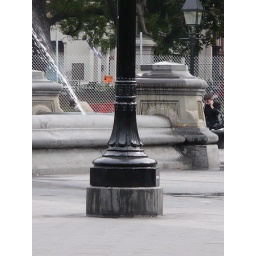
has dog pee on everything, even in Washington Square. That's not rain on the base of the light post.